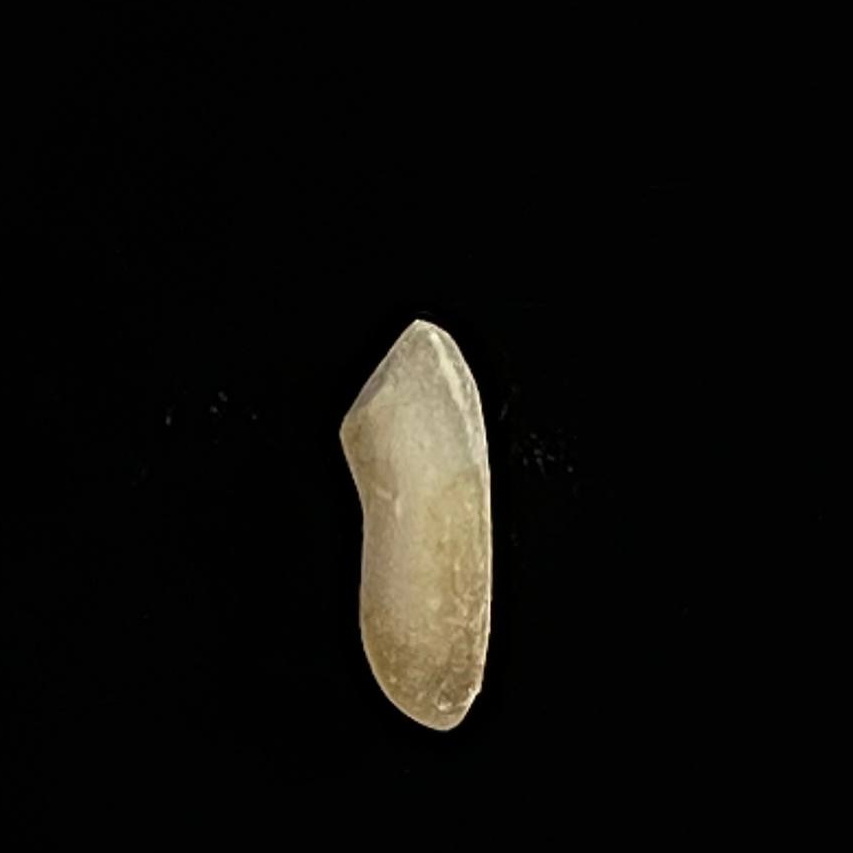
Rice variety: Katari_Polao